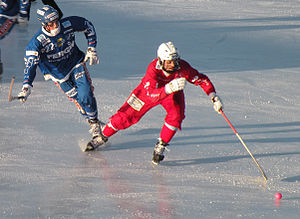
Bandy
Bandyspillere
Bandy er en boldsport i hockey-familien på isbane, hvor spillet udkæmpes mellem to hold, hver med 11 skøjteløbende spillere, der forsynet med krumme stave, efter fastlagte regler, skal føre en massiv lille bold af gummi ind i modstandernes mål.